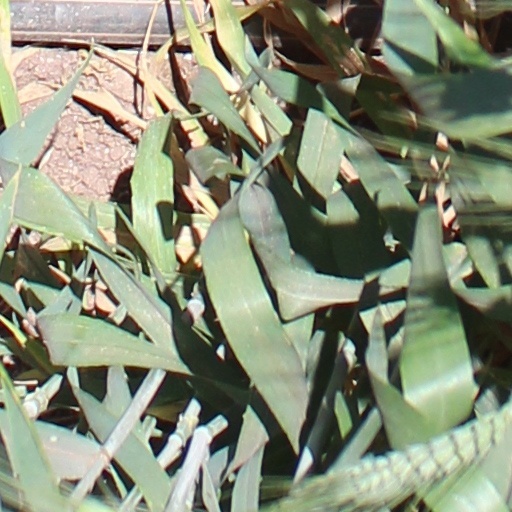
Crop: wheat